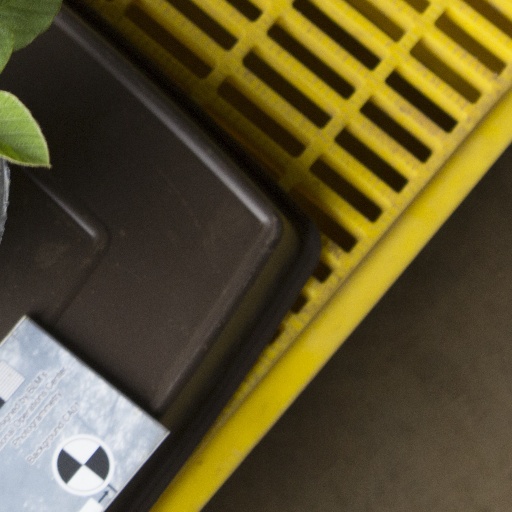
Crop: soybean